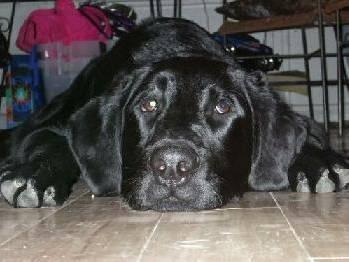
dog